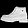
Label: Ankle boot